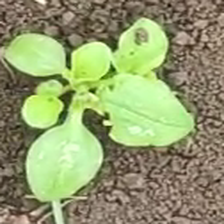
Weed species: Kena_(Commplina_benghalensio)